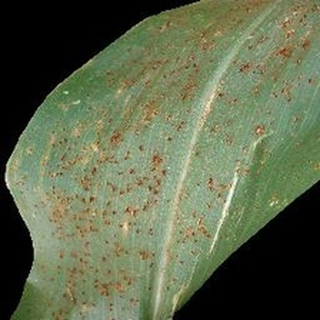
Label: corn_common_rust